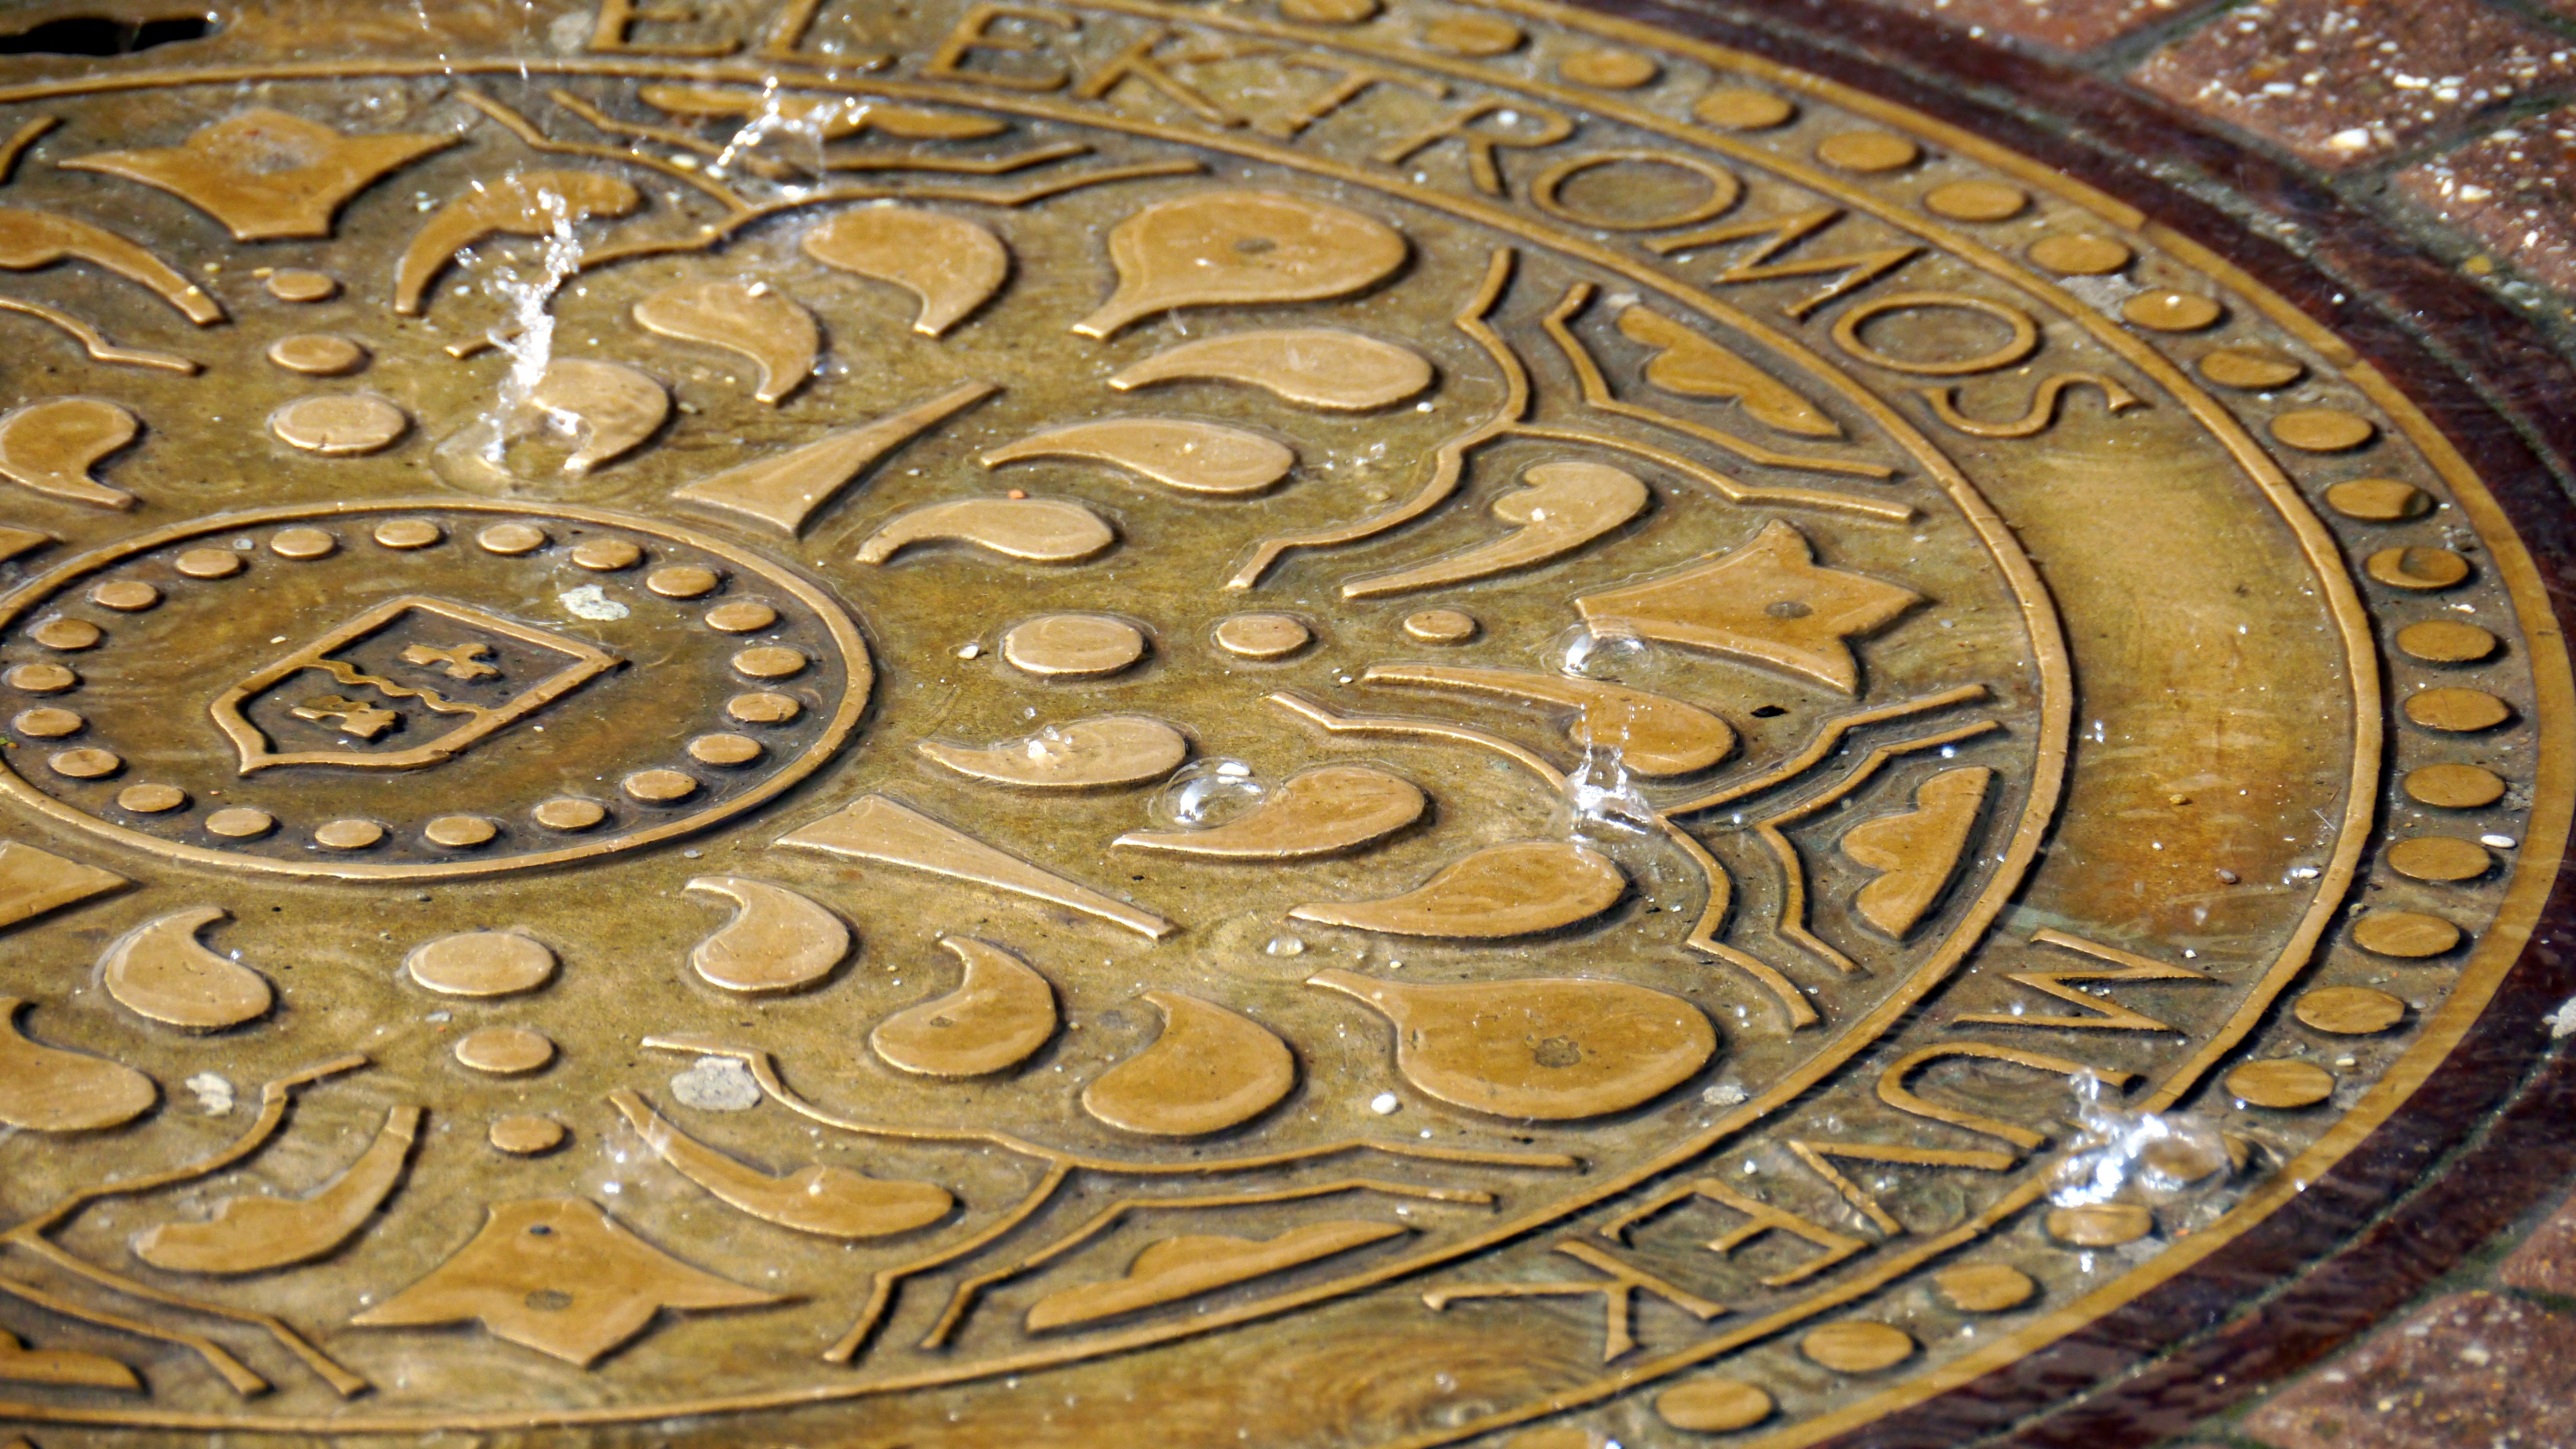
sunshine, metal, money, art, thunderstorm, manhole, carving, relief, archaeological site, stone carving, manhole cover, ancient history, drain cover, maya civilization